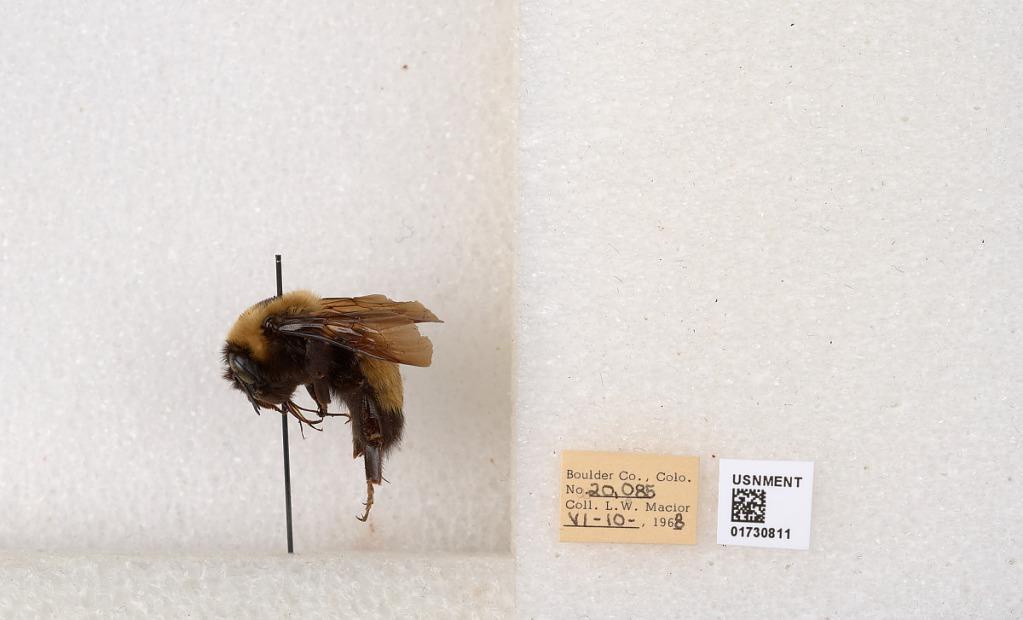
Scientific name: Bombus (Bombus) nevadensis Cresson
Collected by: L. Macior
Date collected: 1968-6-10
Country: United States
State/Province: Colorado
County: Boulder
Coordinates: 40.0925, -105.358